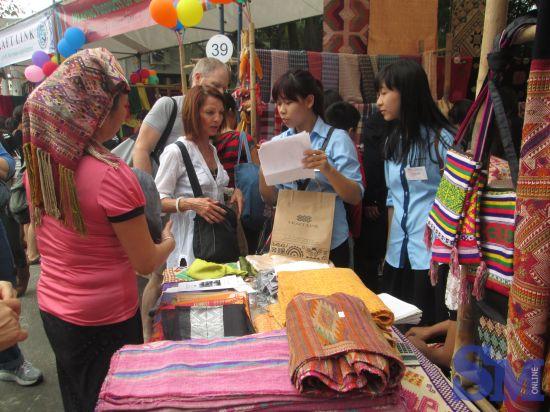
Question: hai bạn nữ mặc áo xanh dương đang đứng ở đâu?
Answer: ở gian hàng bán vải